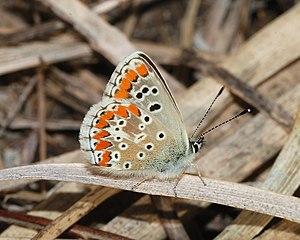
Le Porte-queue abrogé est un insecte lépidoptère de la famille des Lycaenidae de la sous-famille des Theclinae et du genre Satyrium.